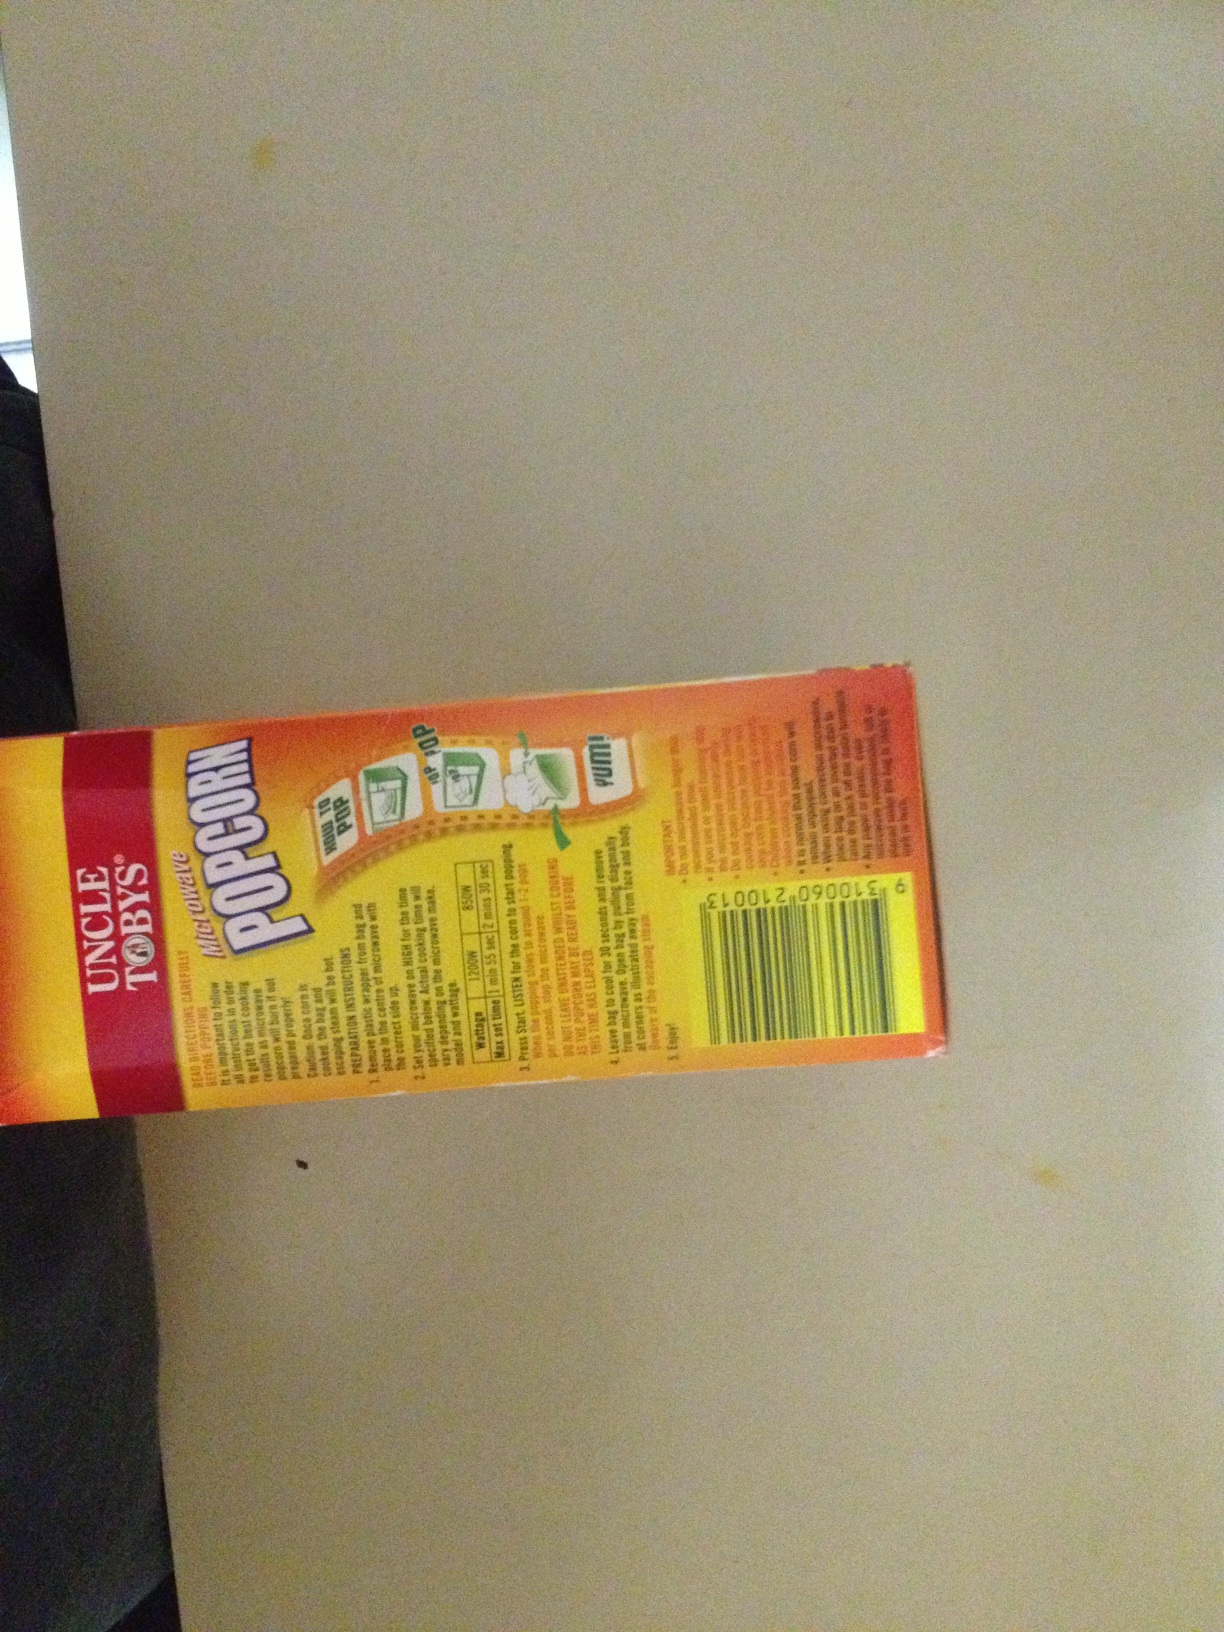Question: How long do I cook this for?
Answer: unanswerable